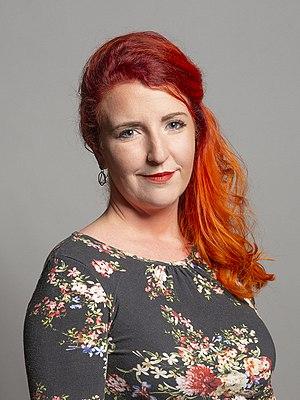
Le secrétaire d'État pour l'Irlande du Nord de l'ombre est un membre du cabinet fantôme du Royaume-Uni chargé de l'examen du secrétaire d'État pour l'Irlande du Nord et de son ministère, le Bureau pour l'Irlande du Nord.
Le cabinet fantôme Starmer est le cabinet fantôme britannique nommé par le chef de l'opposition Keir Starmer à l'issue de son élection à la direction du Parti Travailliste. Il est constitué par des députés du Parti travailliste. Il fait face au gouvernement conservateur de Boris Johnson.